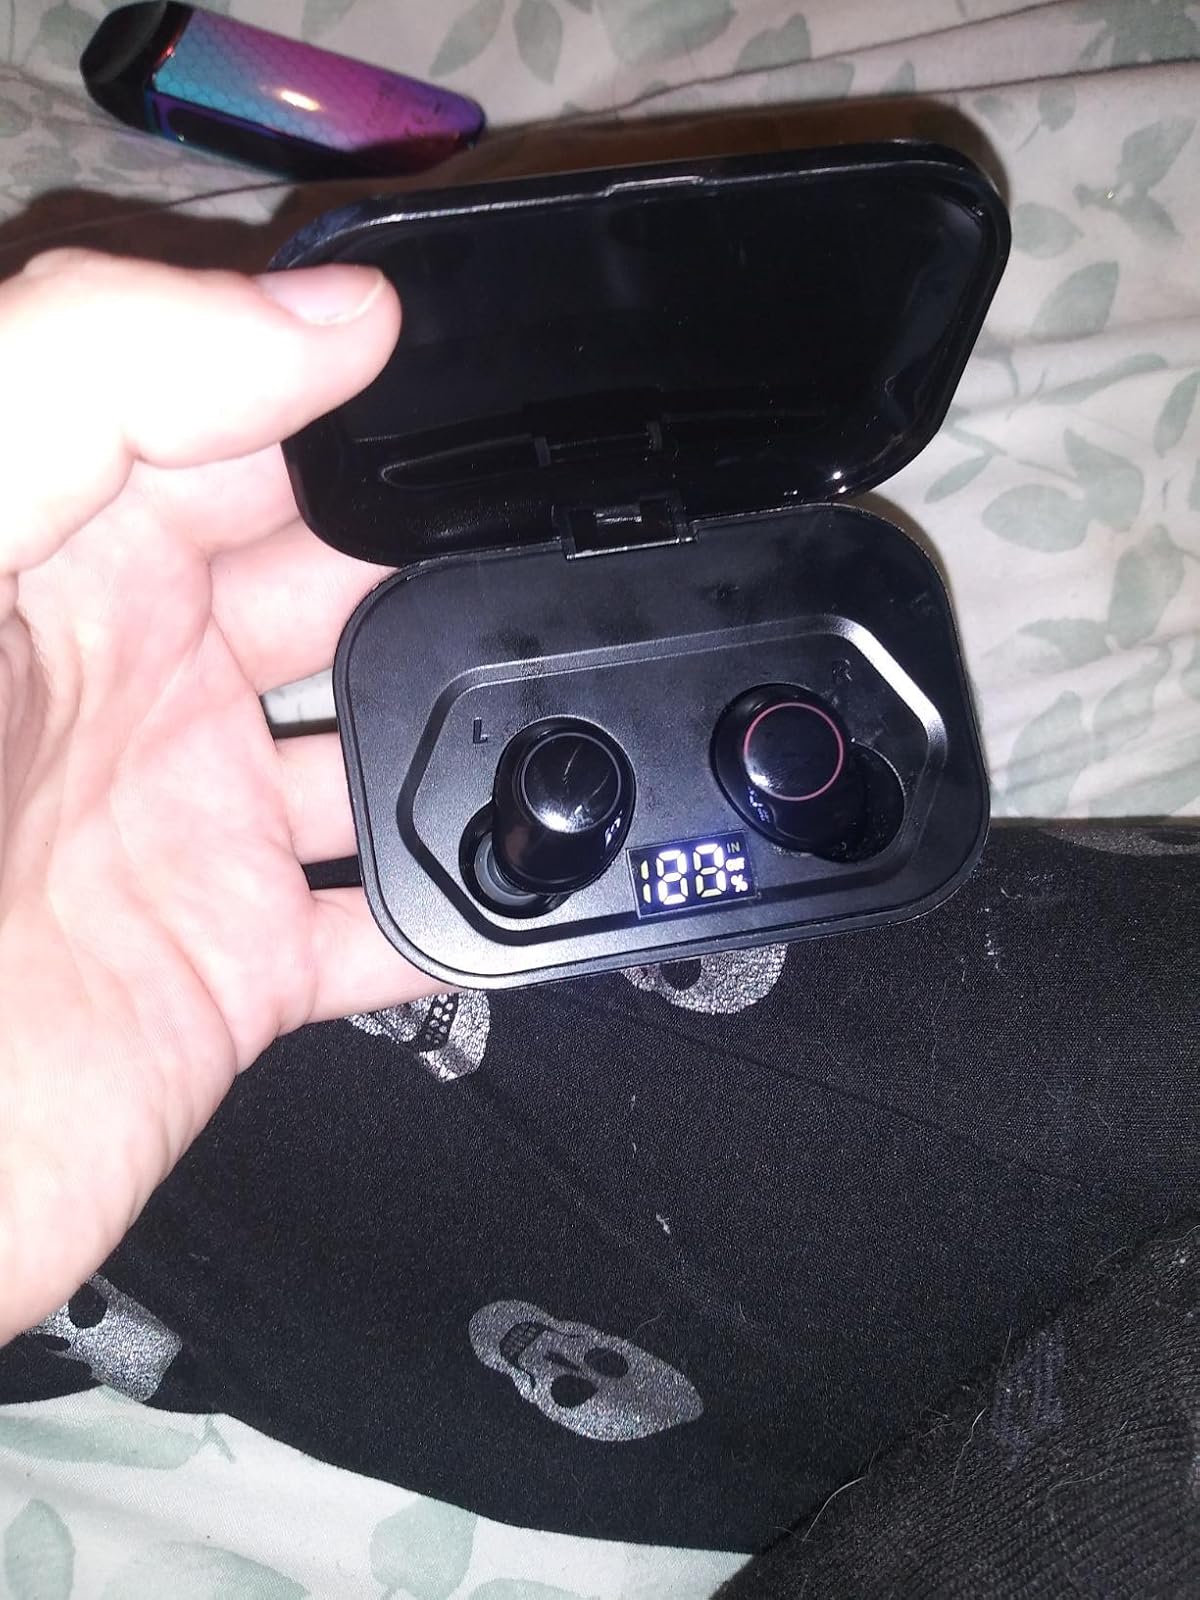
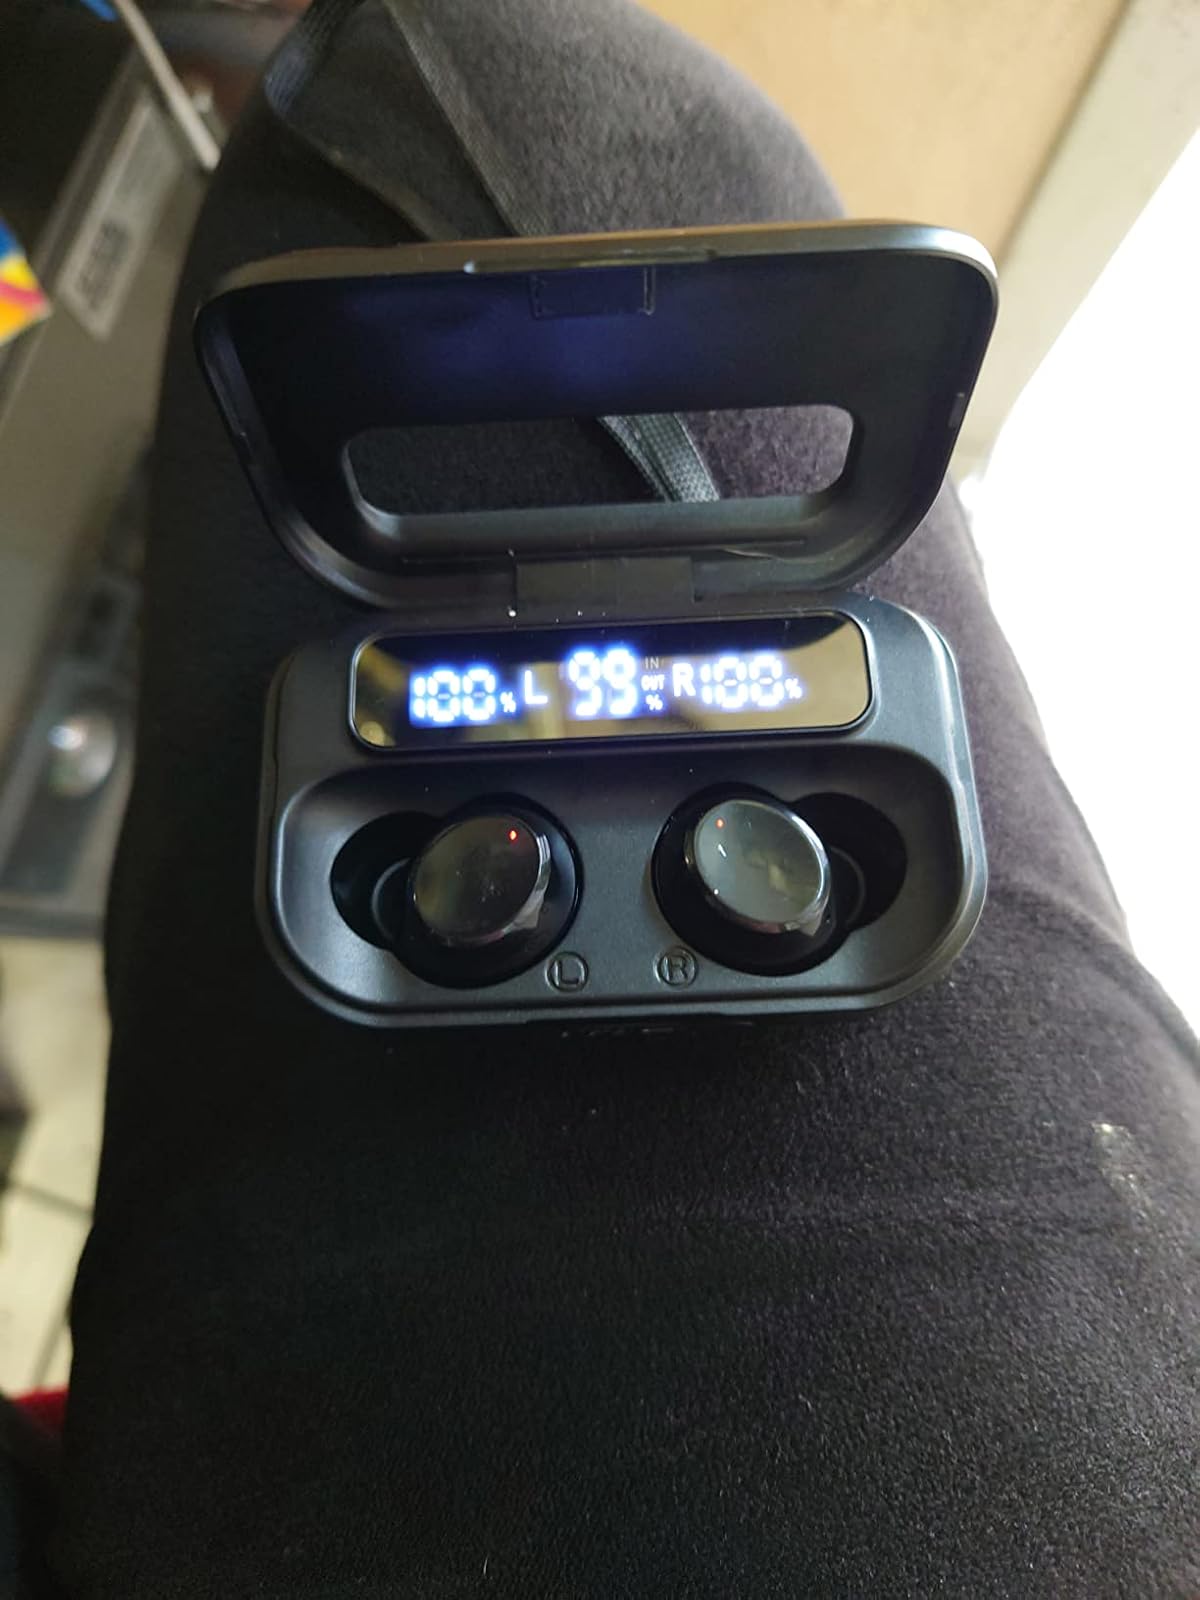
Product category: earbuds
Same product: no